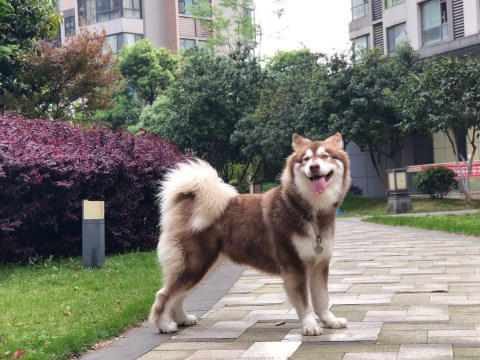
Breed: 1324-n000004-malamute